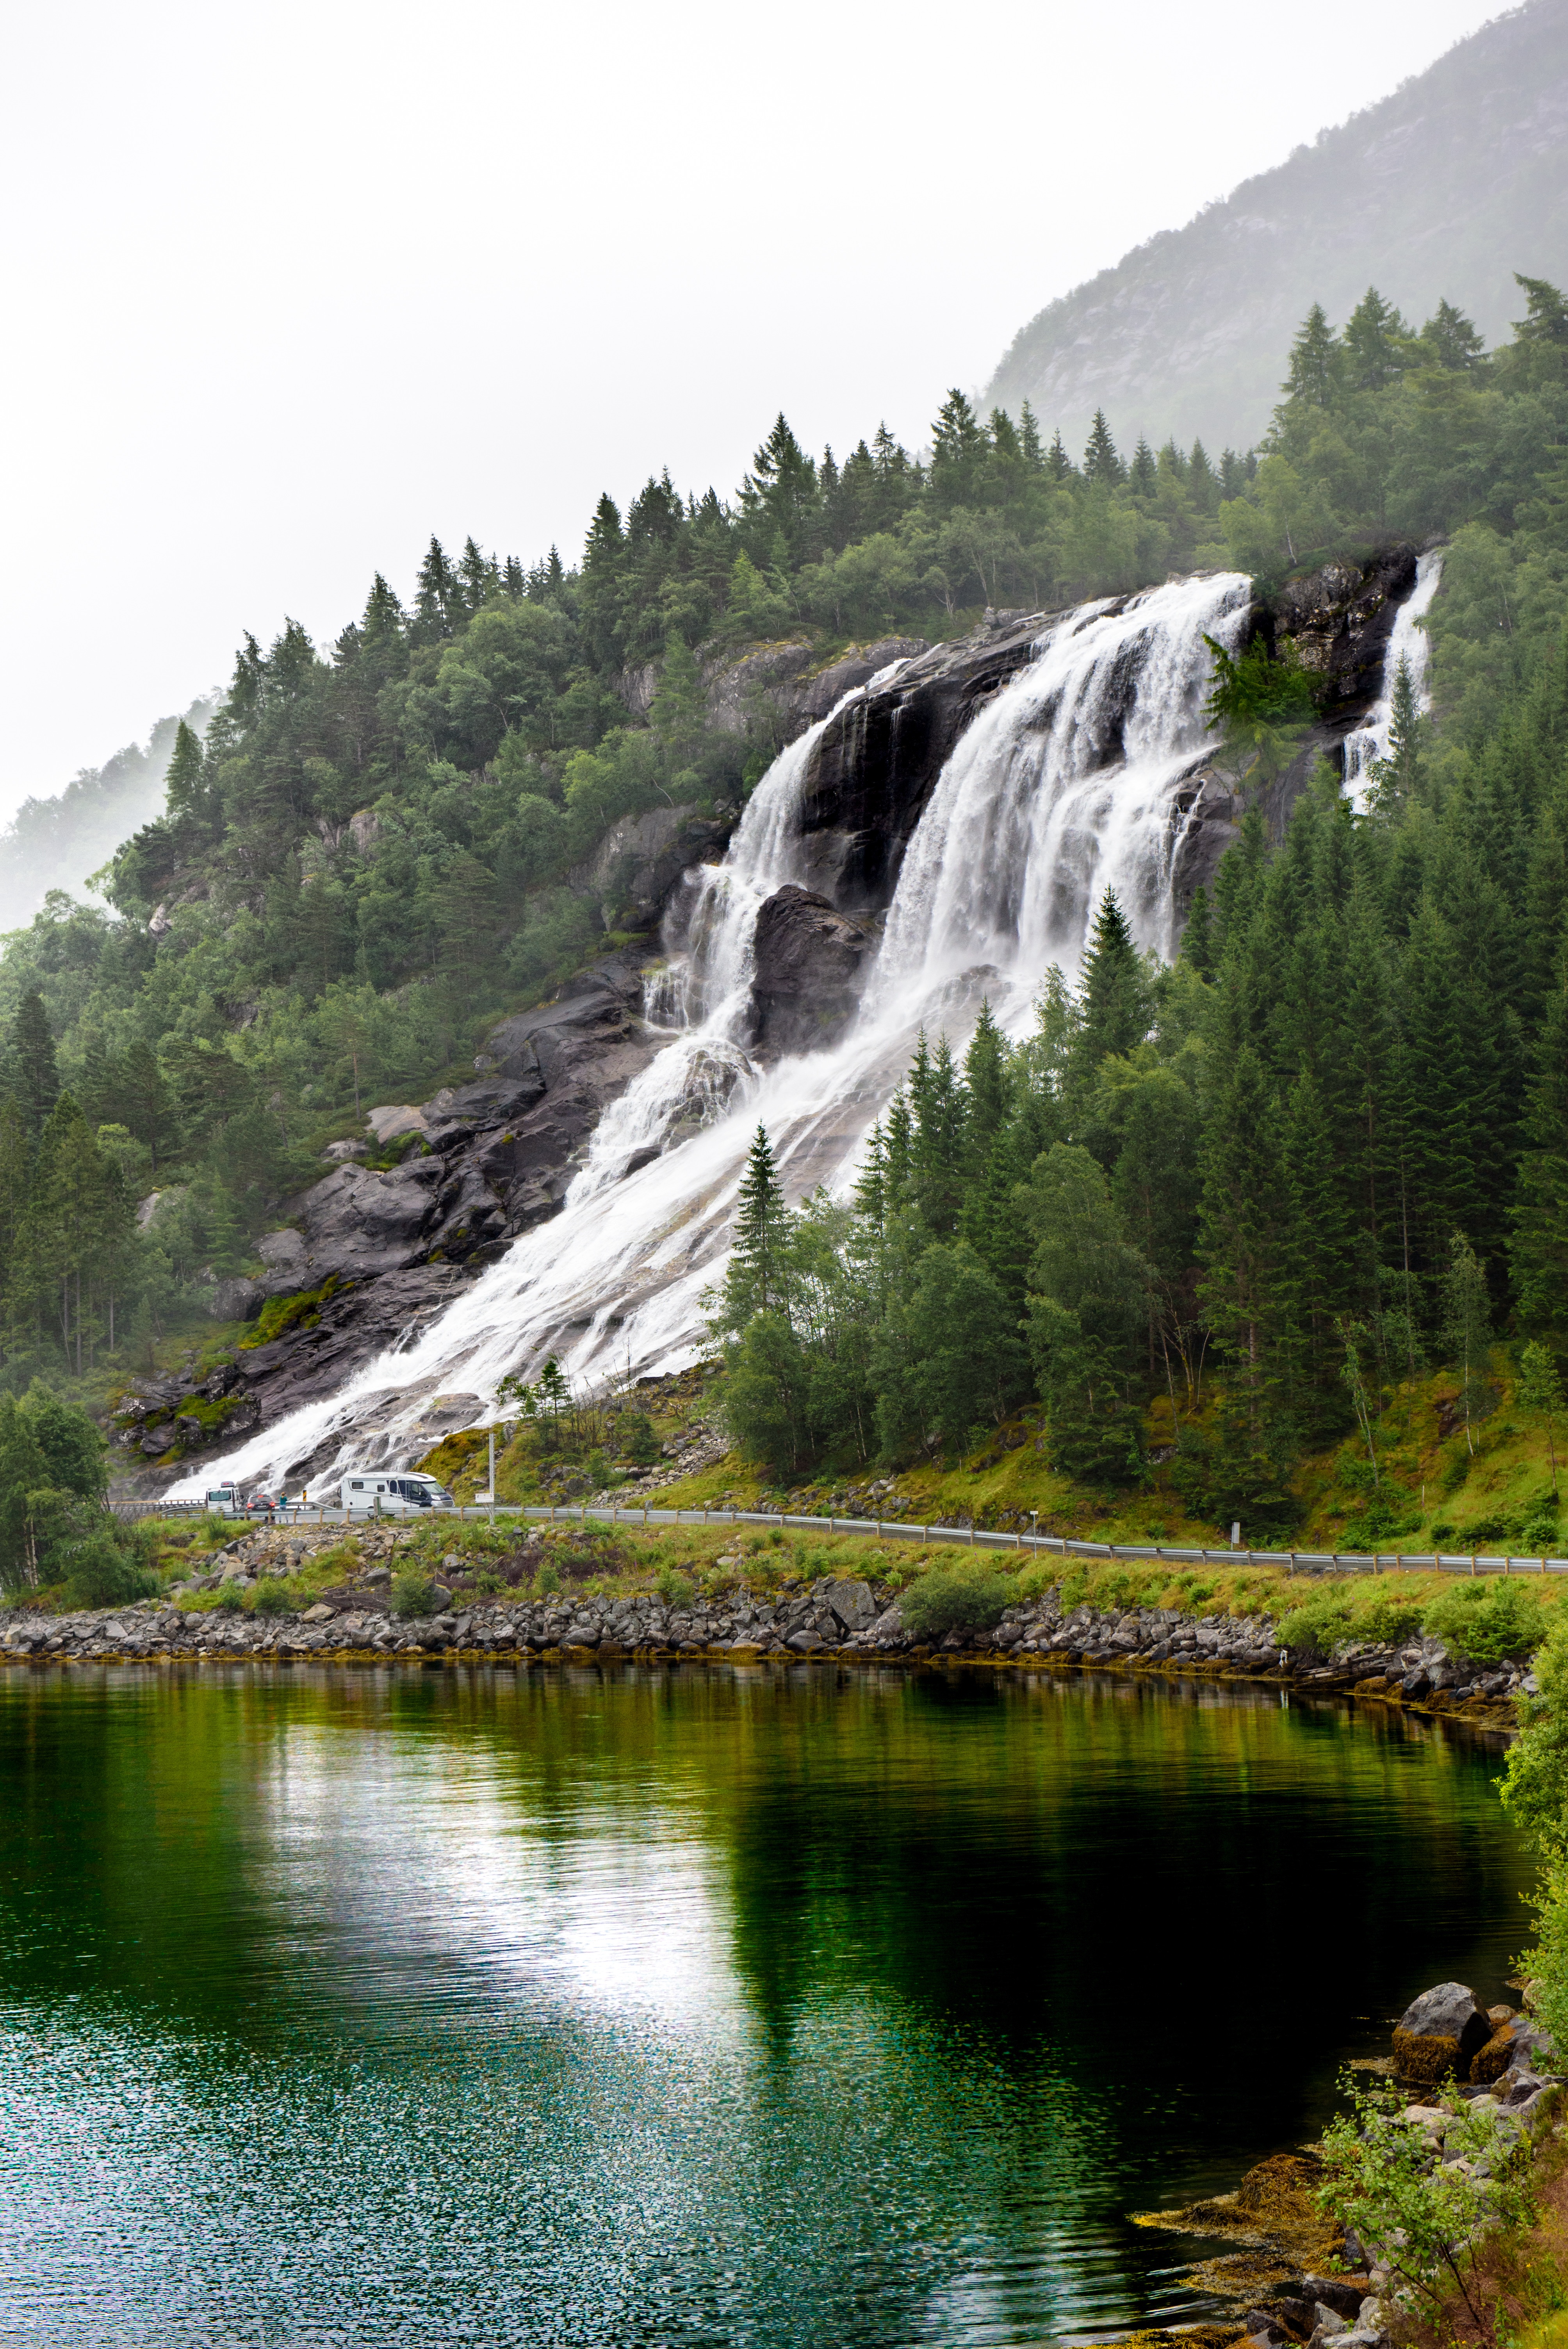
water, waterfall, mountain, lake, river, mountain range, reflection, fjord, reservoir, national park, body of water, loch, water feature, tarn